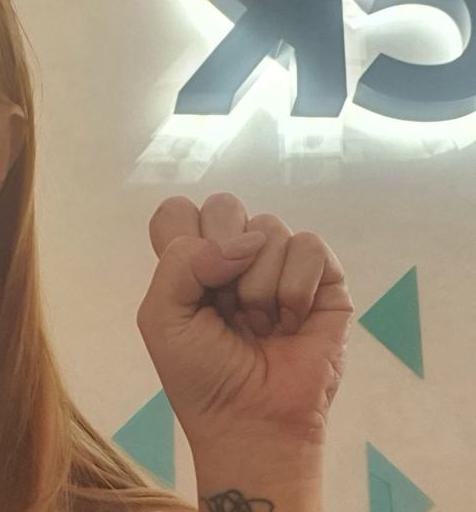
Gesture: fist